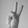
ASL letter: V